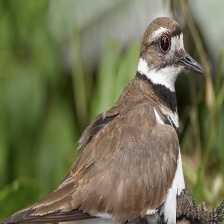
Species: KILLDEAR
Scientific name: CHARADRIUS VOCIFERUS